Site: brandenburg
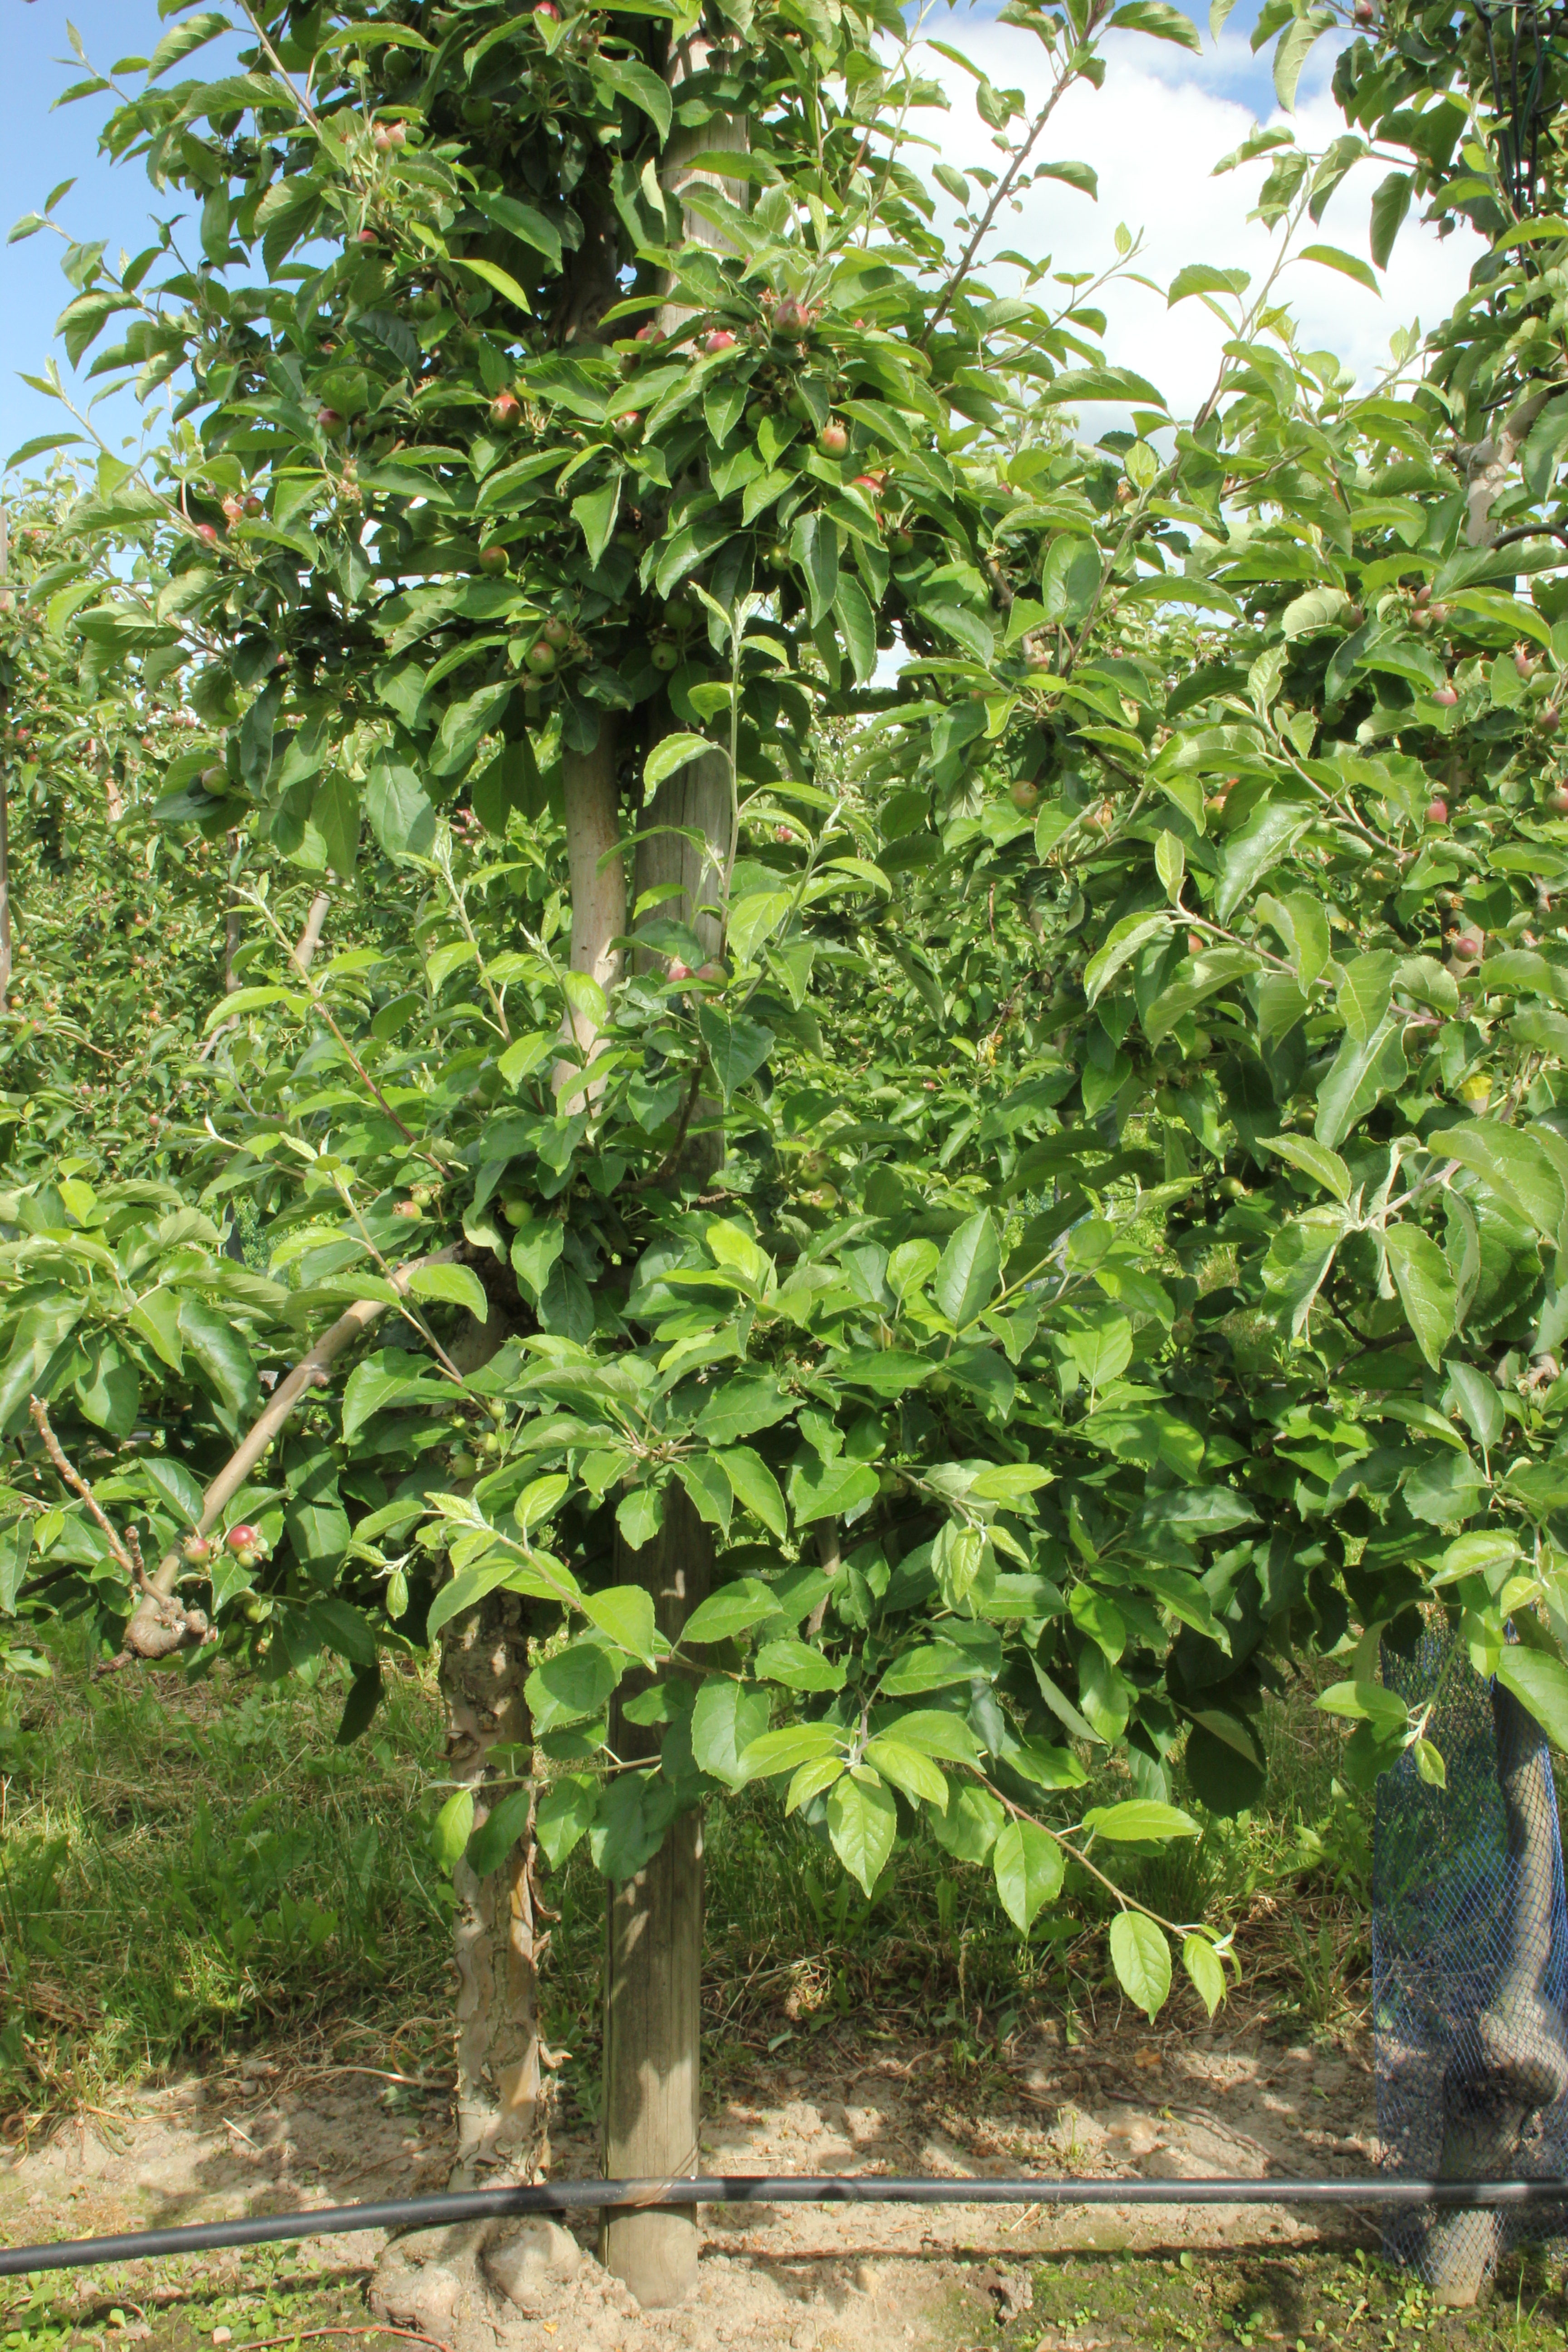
Growth stage (BBCH 72): Development of fruit